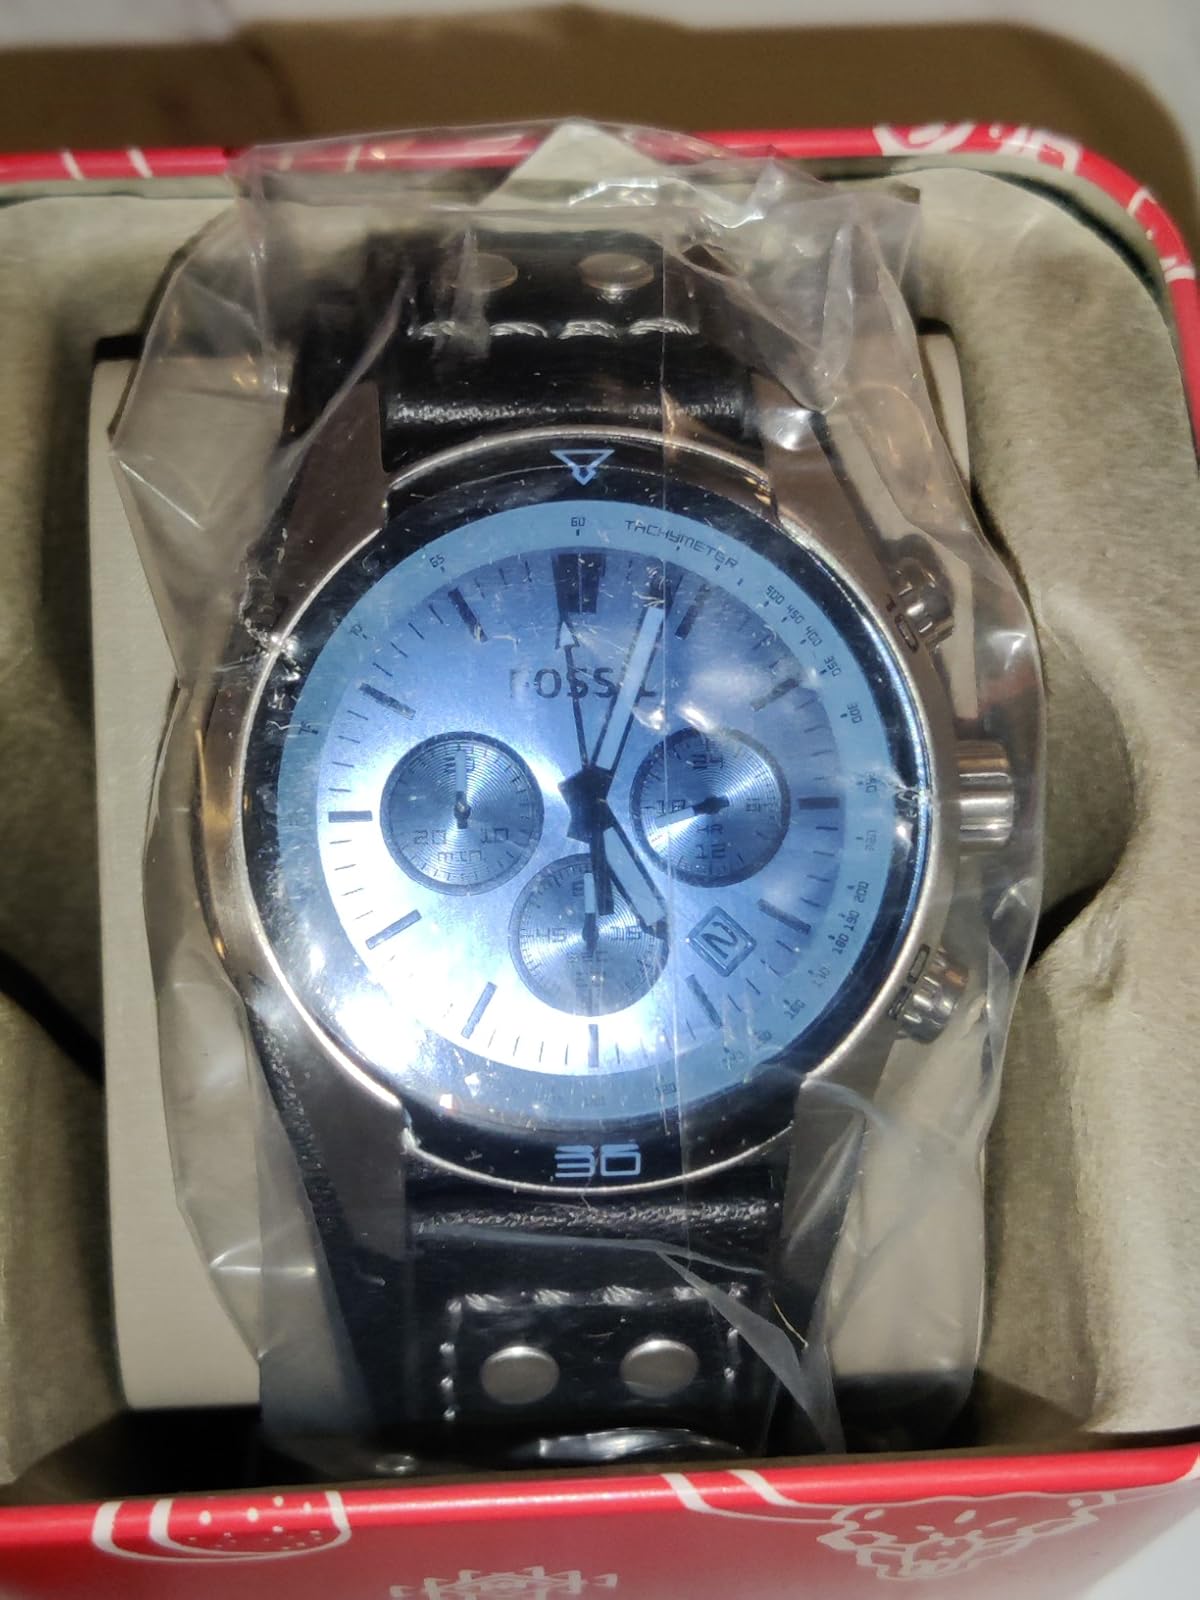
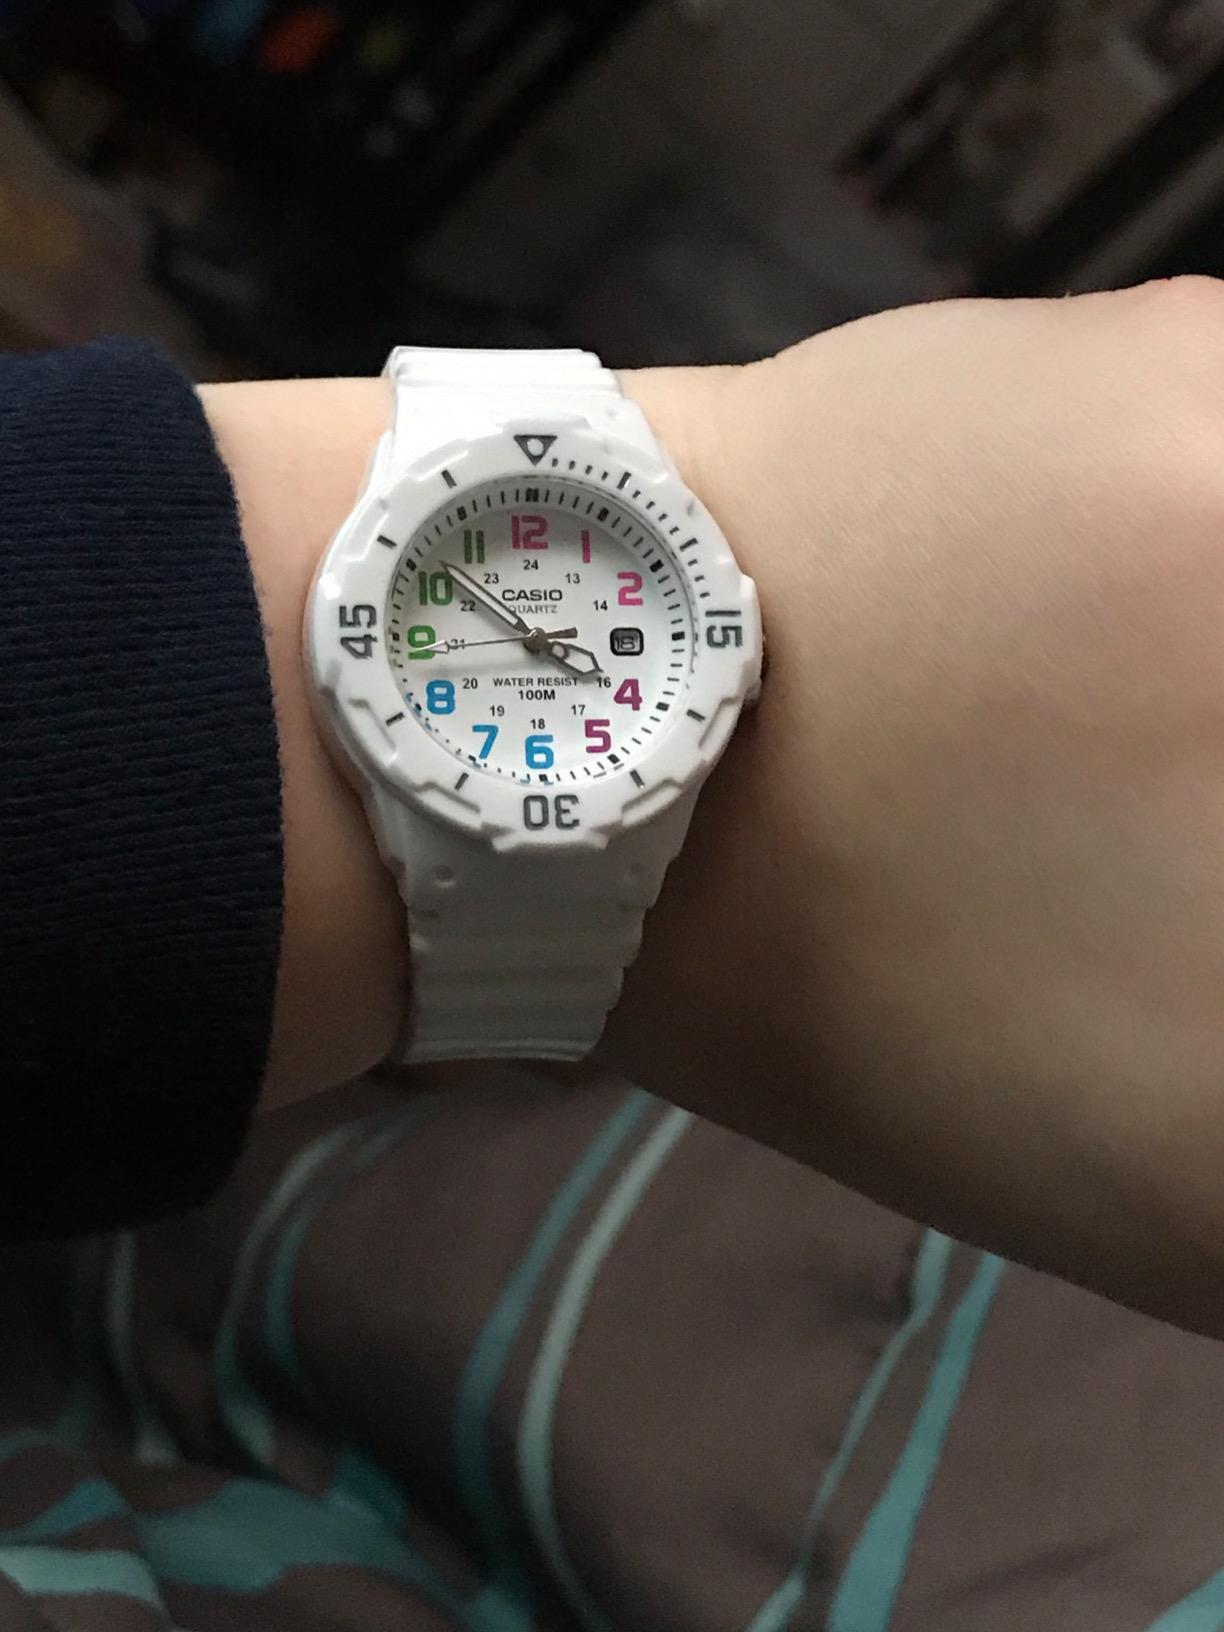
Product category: accessories_watch
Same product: no